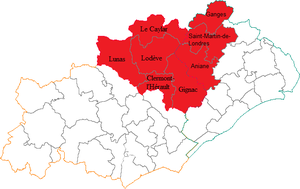
Carte des cantons composant l'arrondissement de Lodève (Hérault), (avant la réforme administrative de 2009)